1Co+Co1

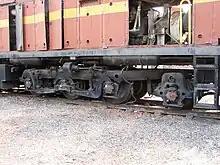
General Steel Castings' bogie

The SAR was not very enthusiastic about the General Motors Electro-Motive Division (EMD) two-cycle engines and had a strong preference for ALCO's Model 251 engine and GE's transmission systems. As a prior supplier of steam locomotives for the SAR, ALCO appeared to be virtually assured of receiving the order. General Steel Castings had a design on paper for a 1Co bogie which could be utilised by either ALCO or GE and which would enable the SAR's specification to be met for the heavier units. The SAR made it clear that, despite the two options afforded by the tender, its strong preference was for a 1Co+Co1 locomotive. However, the use of a bogie with an integral pony truck was not universally accepted by ALCO's engineering management. The result was that ALCO bid on only the Co+Co option and lost out to GE, who had bid on both options. In South Africa, this virtually opened the floodgates for GE, since more than half of the SAR's vast diesel-electric locomotive fleet which would be acquired between 1959 and 1981 were GE products.